Effects of the Gaza War (2008–2009)

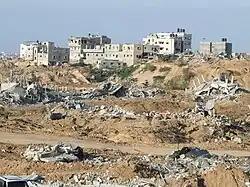
Damage in Jabalia, Gaza Strip

A satellite-based damage assessment of the Gaza Strip by the United Nations revealed 2,692 destroyed and severely damaged buildings, 220 impact craters on roads and bridges with an estimated length of of paved and unpaved roads damaged, 714 impact craters on open ground or cultivated land with an estimated land area of , 187 greenhouses completely destroyed or severely damaged with an estimated area of , and of demolished zones targeted by IDF bulldozers, tanks and phosphorus shelling.